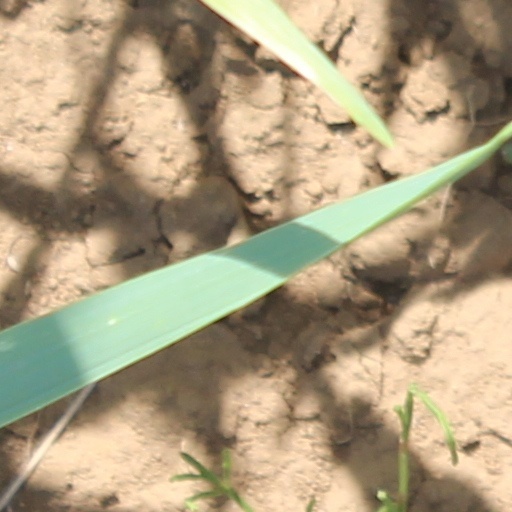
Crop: wheat